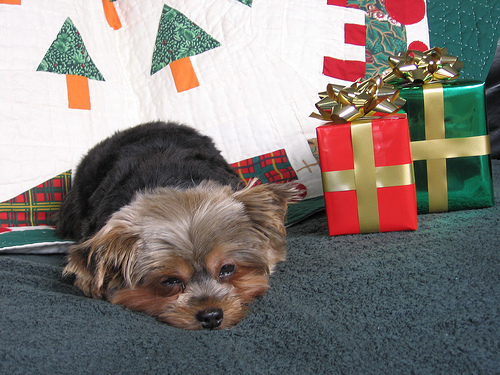
Breed: yorkshire terrier